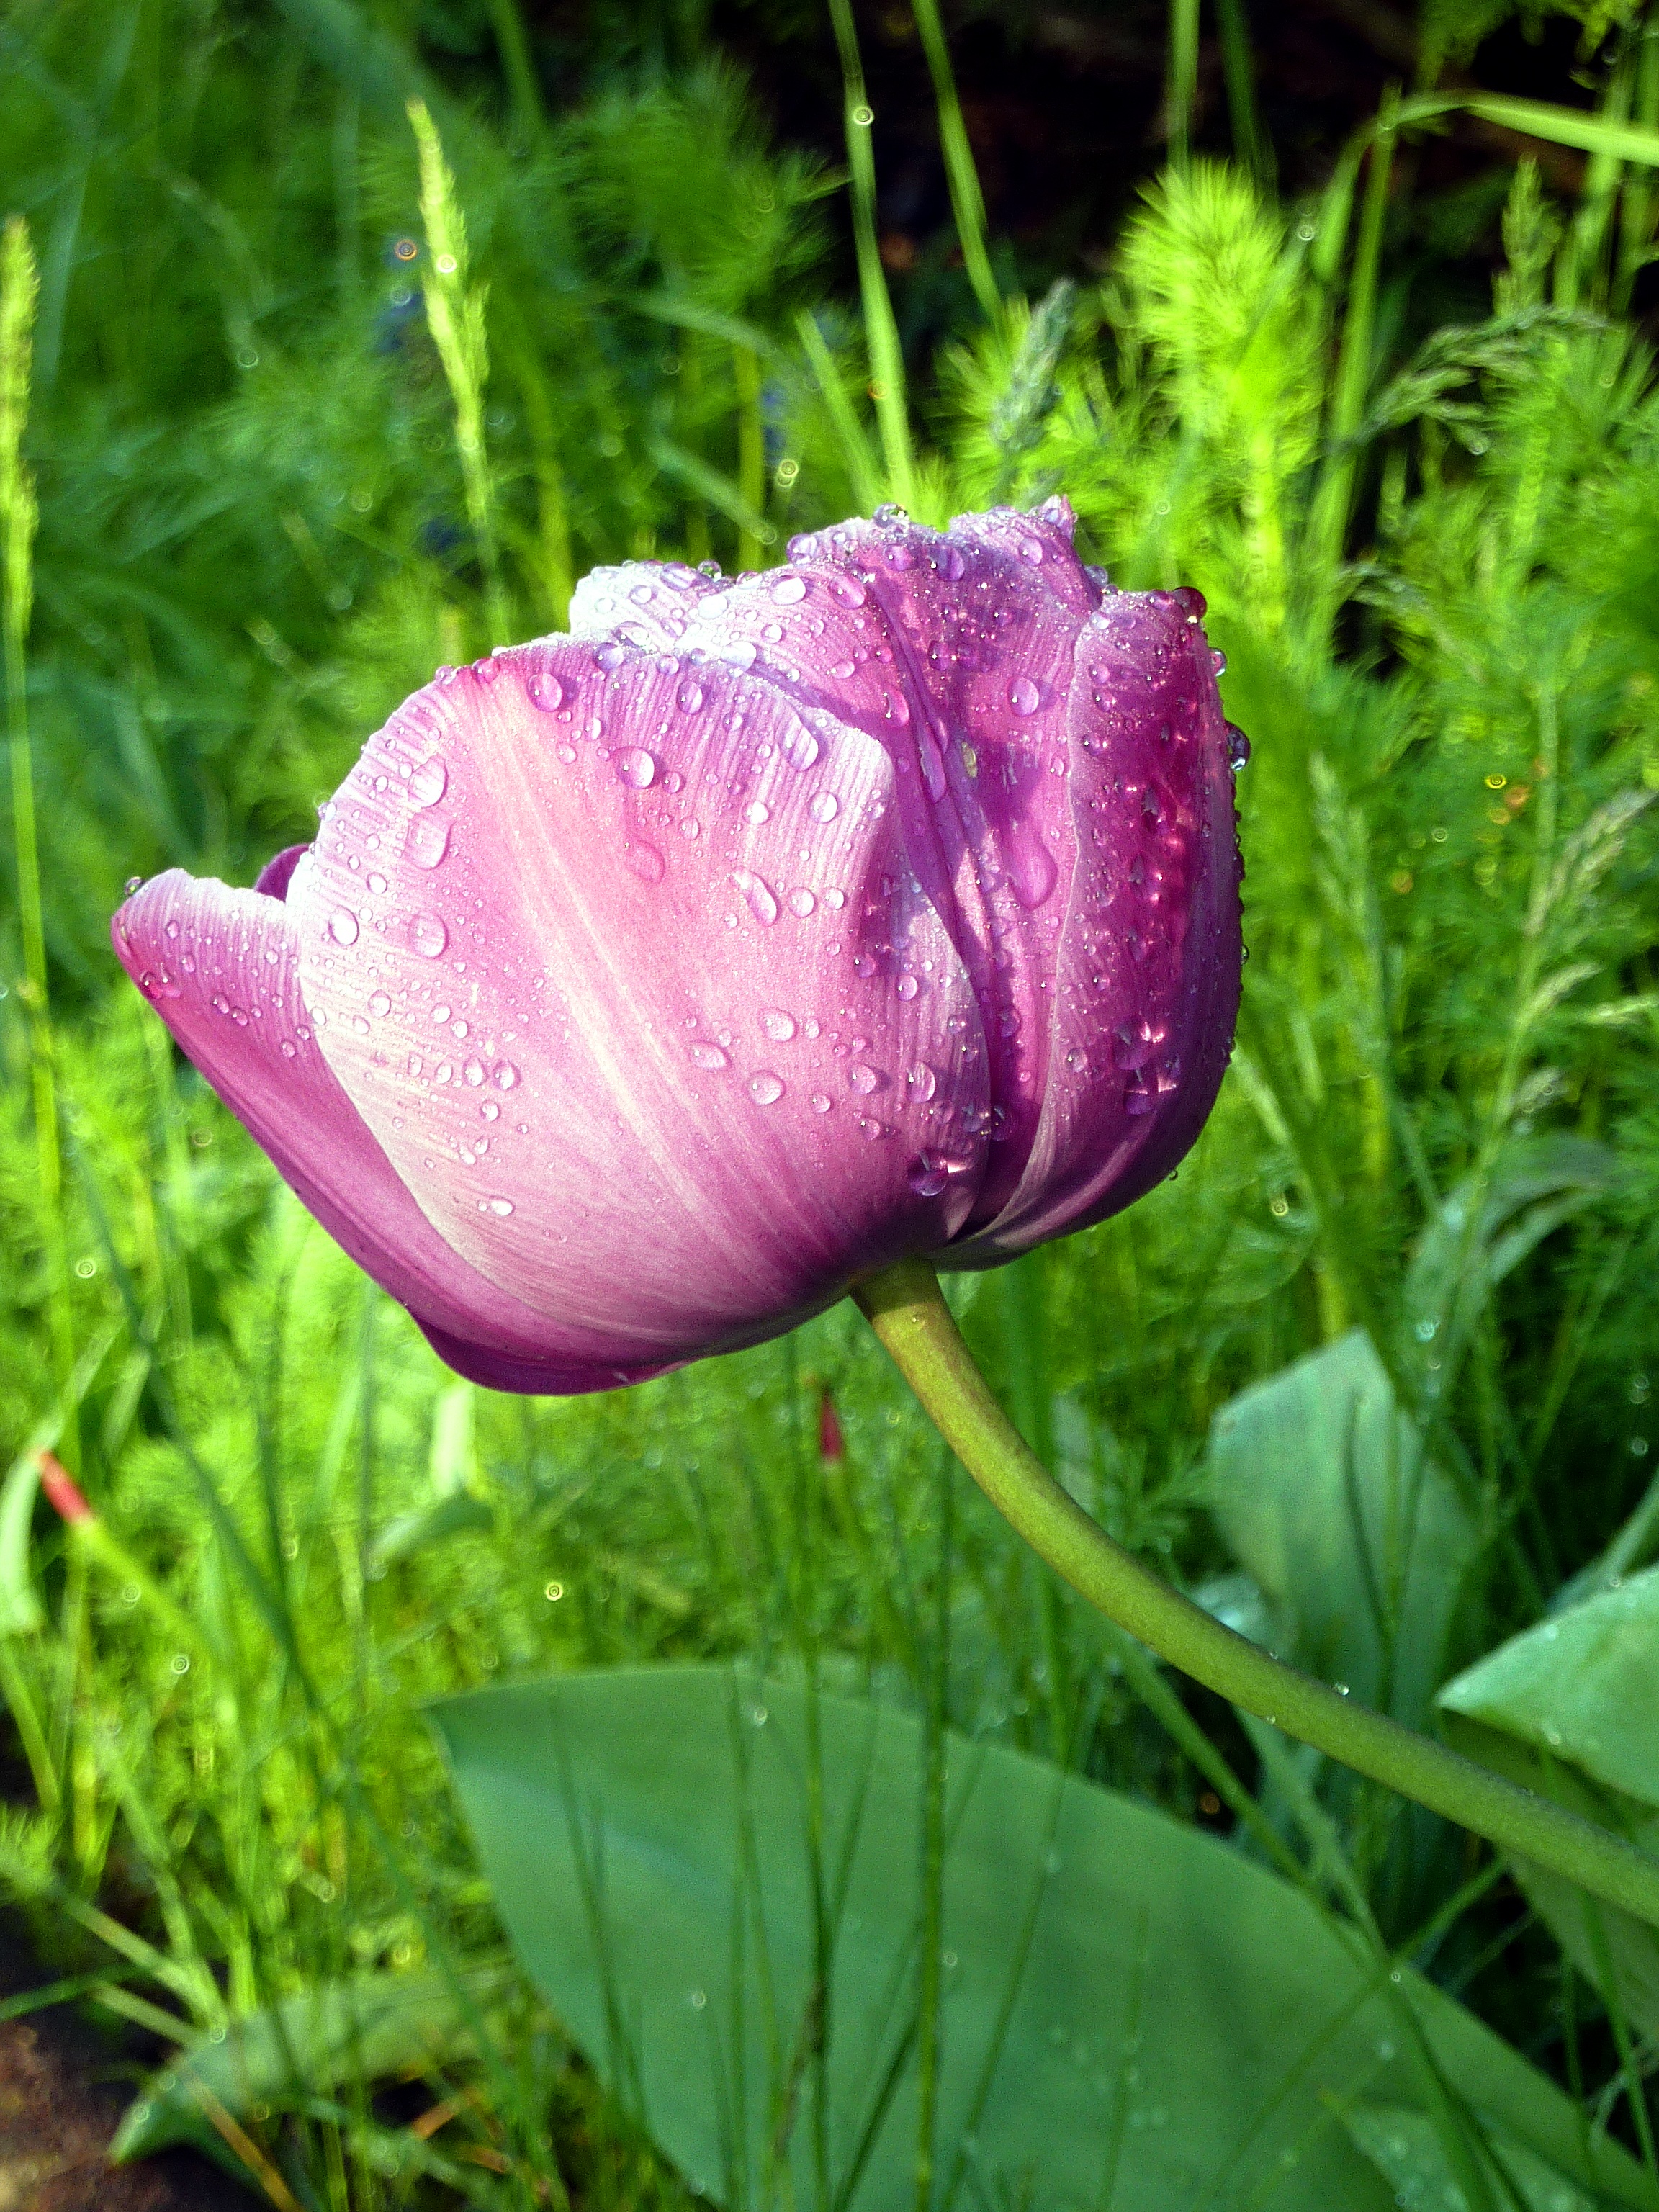
nature, plant, field, meadow, flower, petal, tulip, spring, botany, pink, flora, wildflower, poppy, peony, macro photography, flowering plant, plant stem, land plant